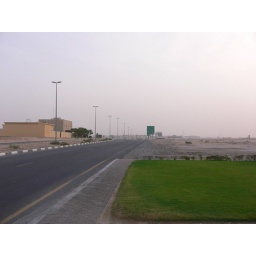
I love the absurdity that is green grass in a desert